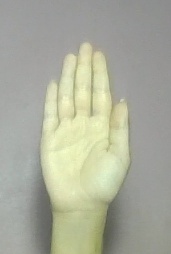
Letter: seen